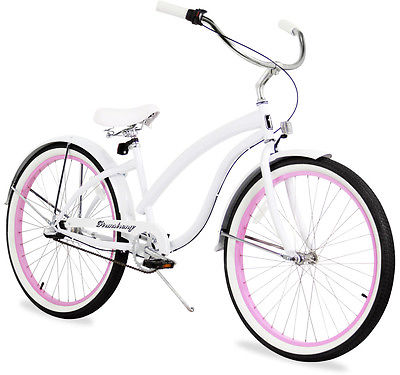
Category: bicycle